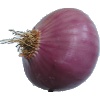
Label: Onion Red Peeled 1